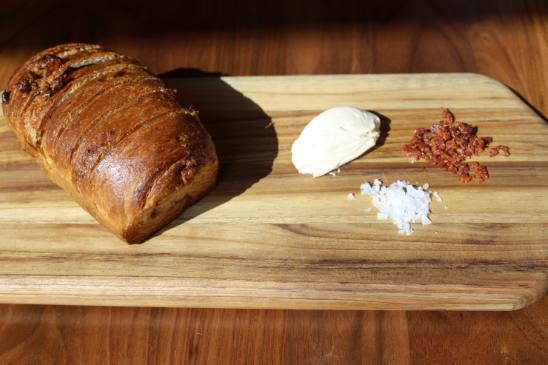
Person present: No